October Horse

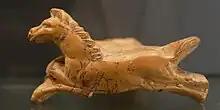
A terra sigillata stamp from Roman Gaul "(Musée de la Céramique de Lezoux)"

Sacrificial victims were most often domestic animals normally part of the Roman diet, and the meat was eaten at a banquet shared by those celebrating the rite. Horse meat was distasteful to the Romans, and Tacitus classes horses among "profane" animals. Inedible victims such as the October Horse and dogs were typically offered to chthonic deities in the form of a holocaust, resulting in no shared meal. In Greece, dog sacrifices were made to Mars' counterpart Ares and the related war god Enyalios. At Rome, dogs were sacrificed at the Robigalia, a festival for protecting the crops at which chariot races were held for Mars along with the namesake deity, and at a very few other public rites. Birth deities, however, also received offerings of puppies or bitches, and infant cemeteries show a high concentration of puppies, sometimes ritually dismembered. Inedible victims were offered to a restricted group of deities mainly involved with the cycle of birth and death, but the reasoning is obscure.